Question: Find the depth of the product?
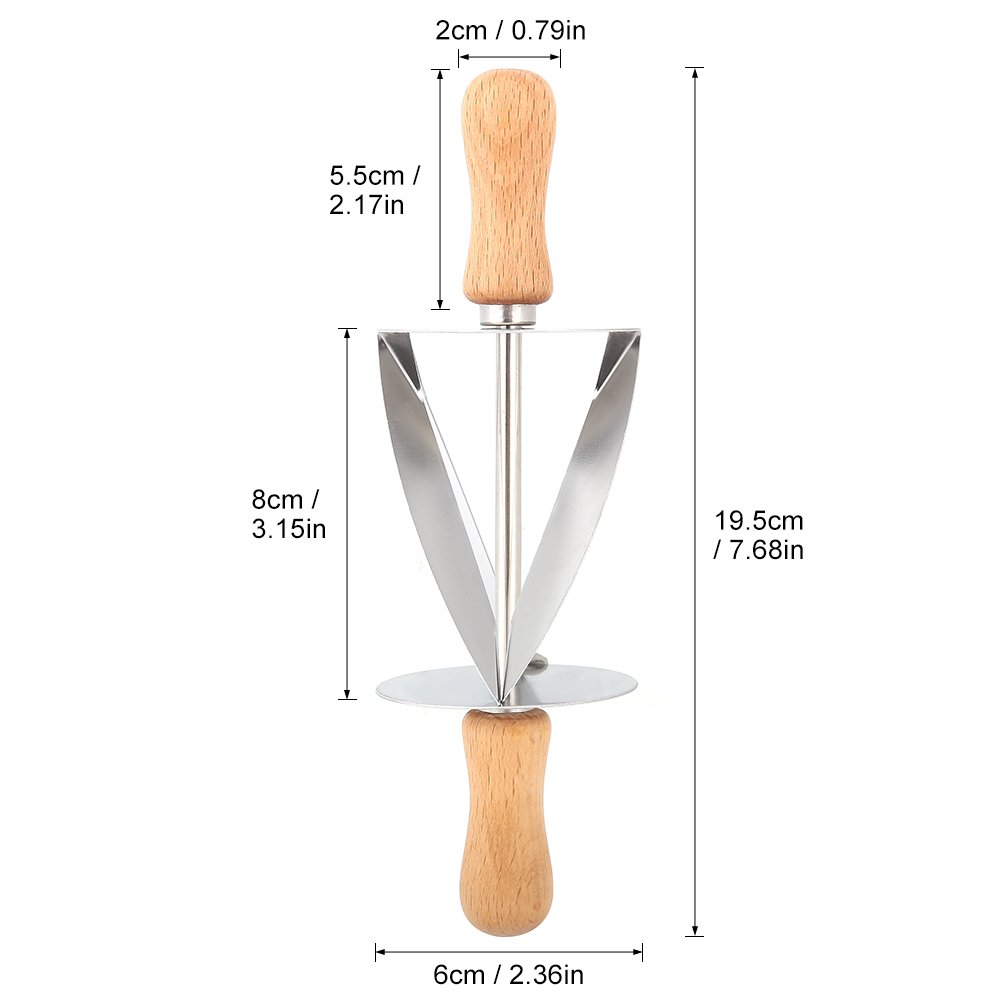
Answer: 19.5 centimetre